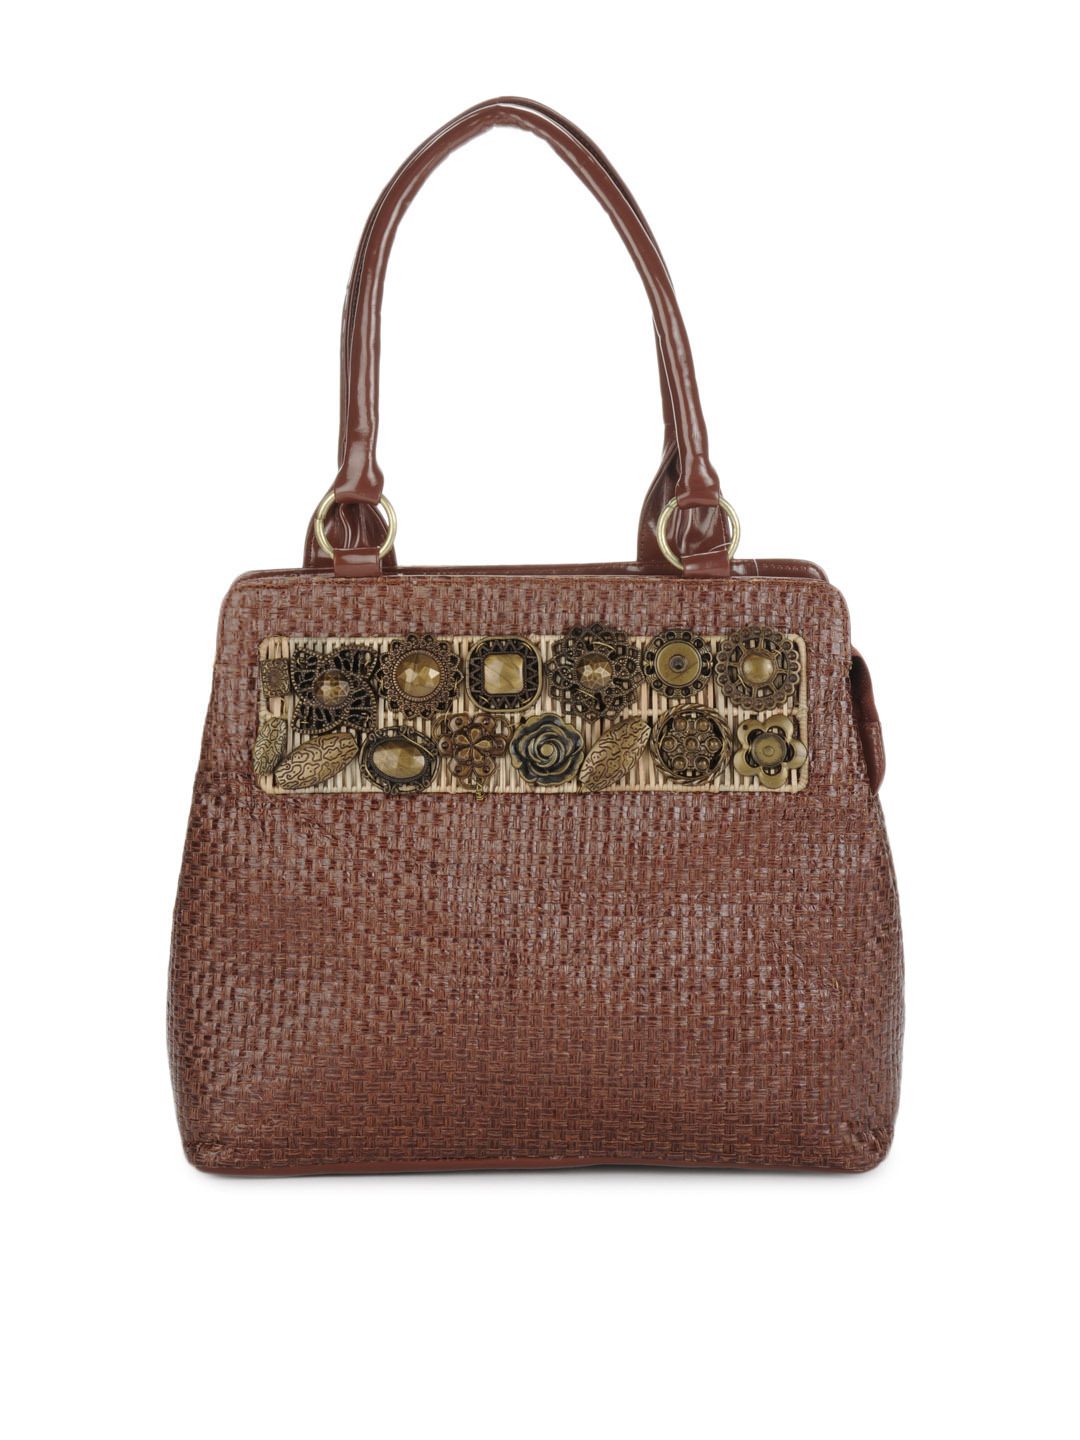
Rocia Women Brown Handbag
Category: Accessories / Bags / Handbags
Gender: Women
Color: Brown
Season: Summer 2012
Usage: Casual